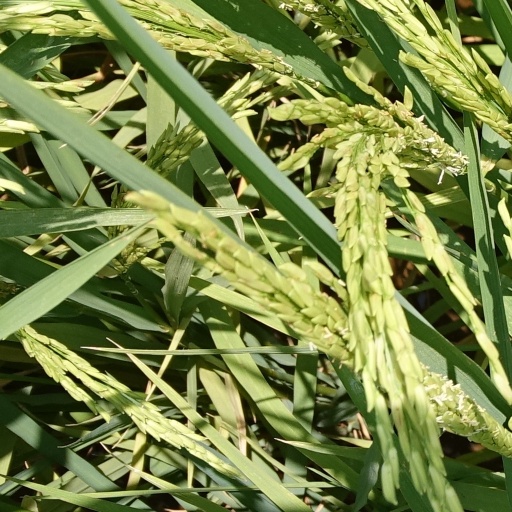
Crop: rice